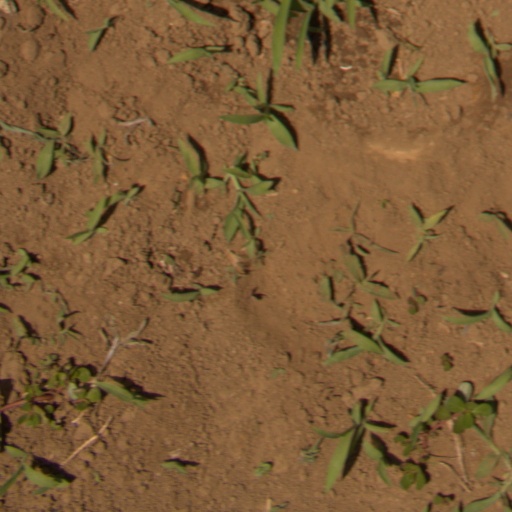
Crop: Jerusalem artichoke